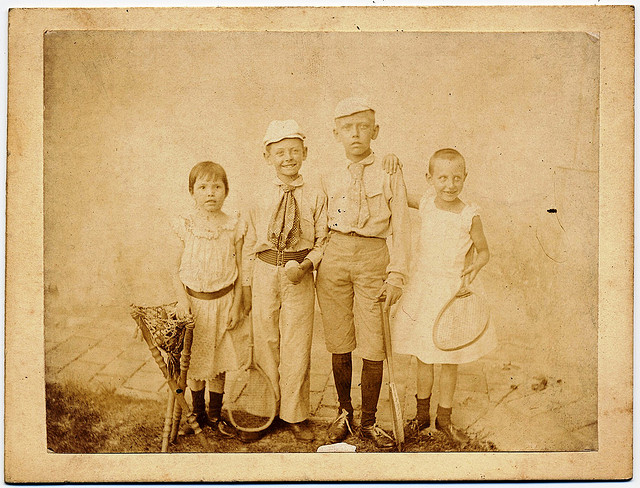
những cô bé và cậu bé đang cầm vợt tennis  gậy bóng chày và quả bóng tennis